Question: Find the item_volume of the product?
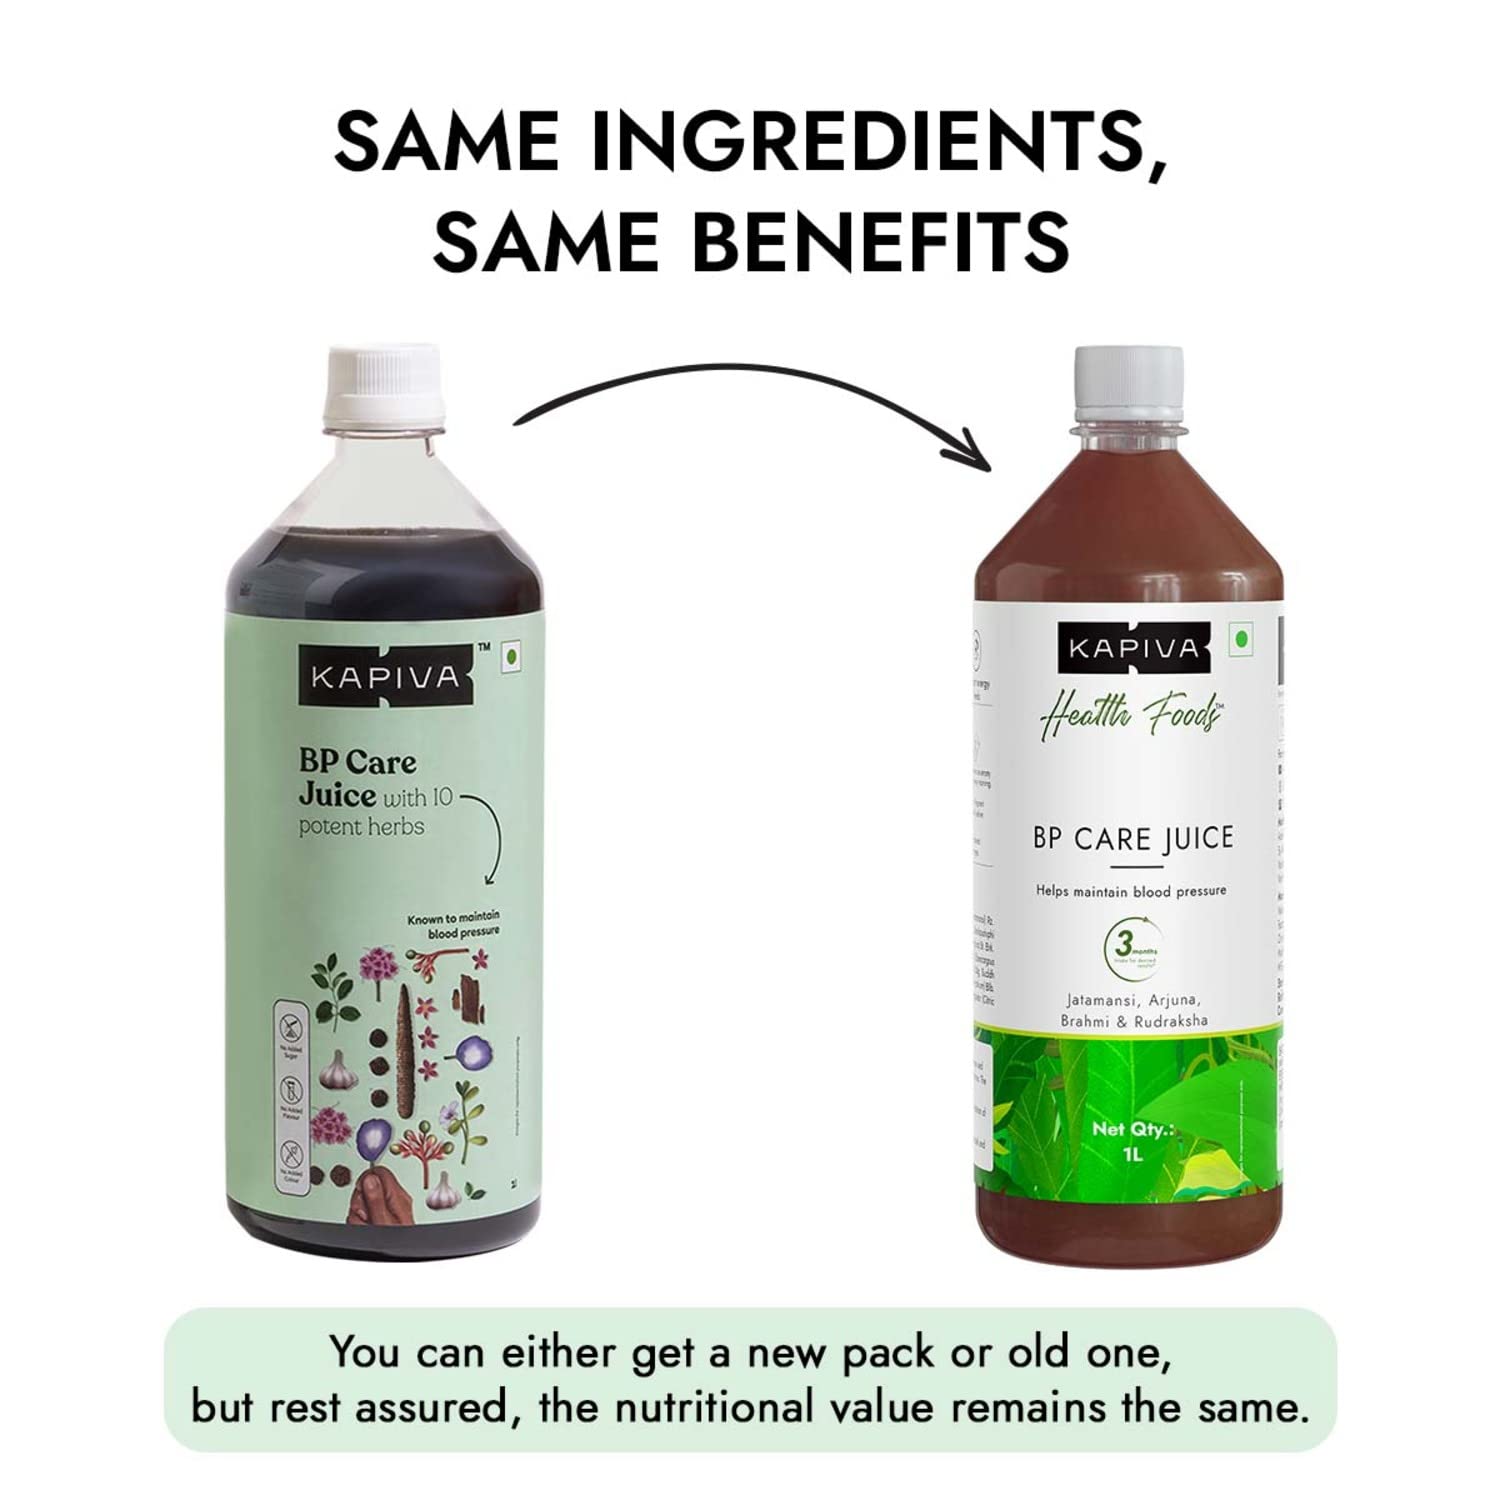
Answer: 1.0 litre